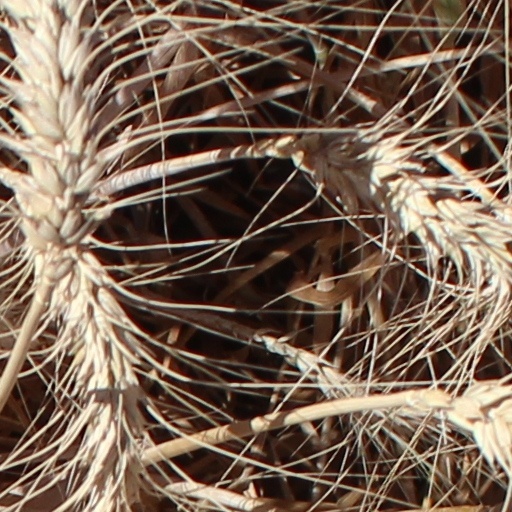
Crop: wheat